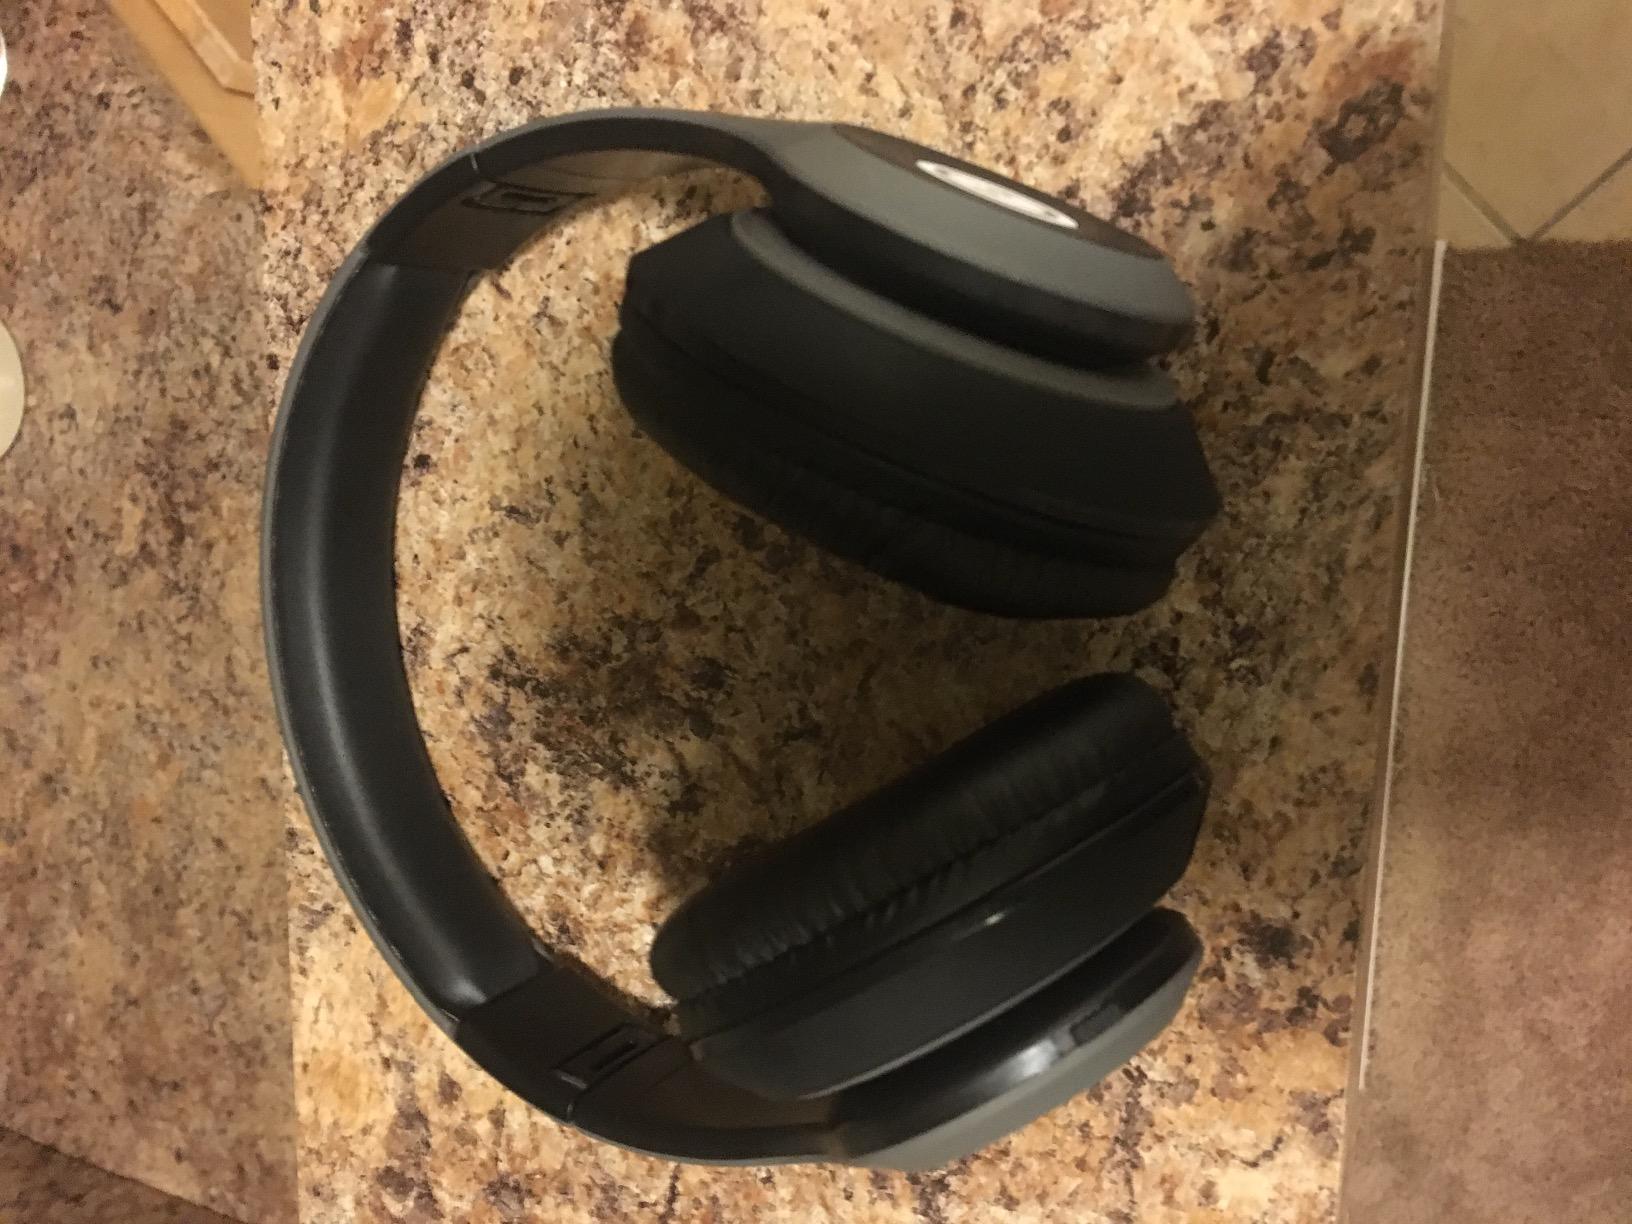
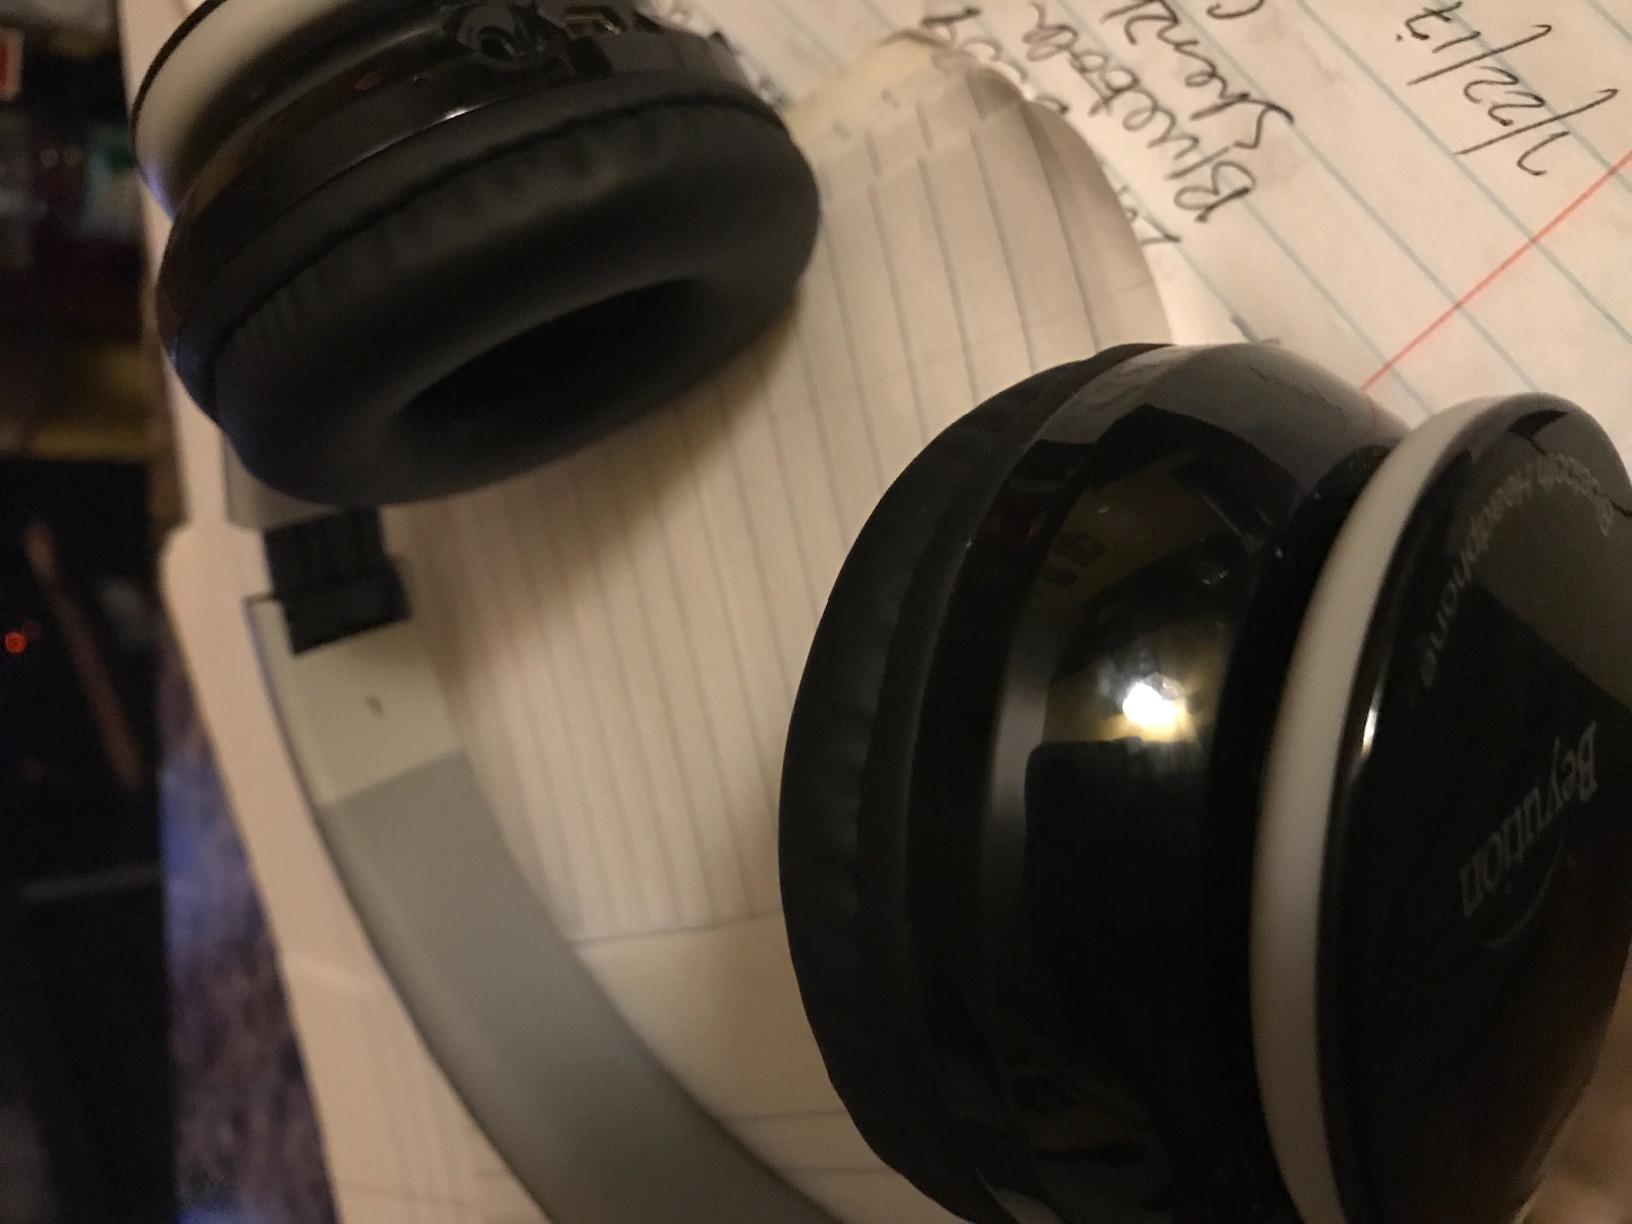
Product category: headphones
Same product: no